Frederick Roberts (VC, born 1872)

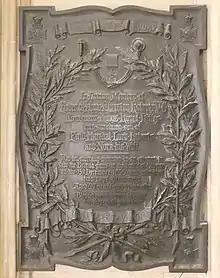
Memorial in Winchester Cathedral

Frederick Hugh Sherston Roberts (8 January 1872 – 17 December 1899) was a British Army officer and recipient of the Victoria Cross, the highest award for gallantry in the face of the enemy that can be awarded to British and Commonwealth forces. Roberts was the son of the famous Victorian commander Field Marshal Frederick Roberts, 1st Earl Roberts.